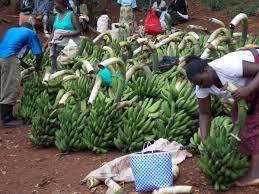
Kuna mwanamke aliyeshikilia mkungu wa ndizi, mbele yake kuna kikapu kilicho na rangi ya madoadoa ya samawati, na 𝑛𝑦𝑒𝑢𝑝𝑒 nyuma yake kuna mikunga ya ndizi na kuna watu walio kwenye shughuli ya kukatakata ndizi.